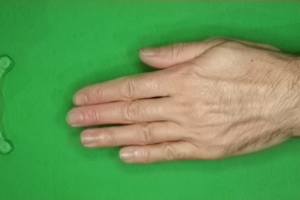
Label: paper